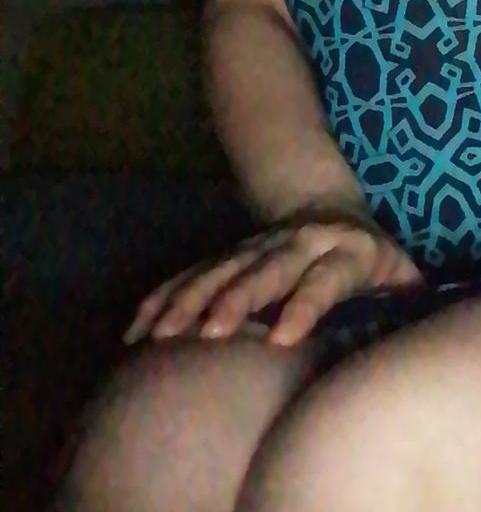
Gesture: no_gesture